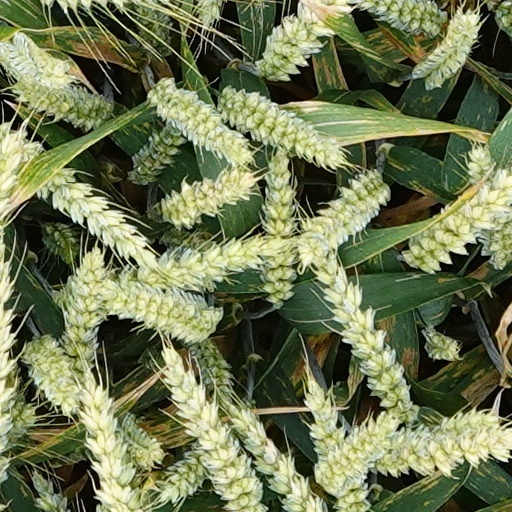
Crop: wheat